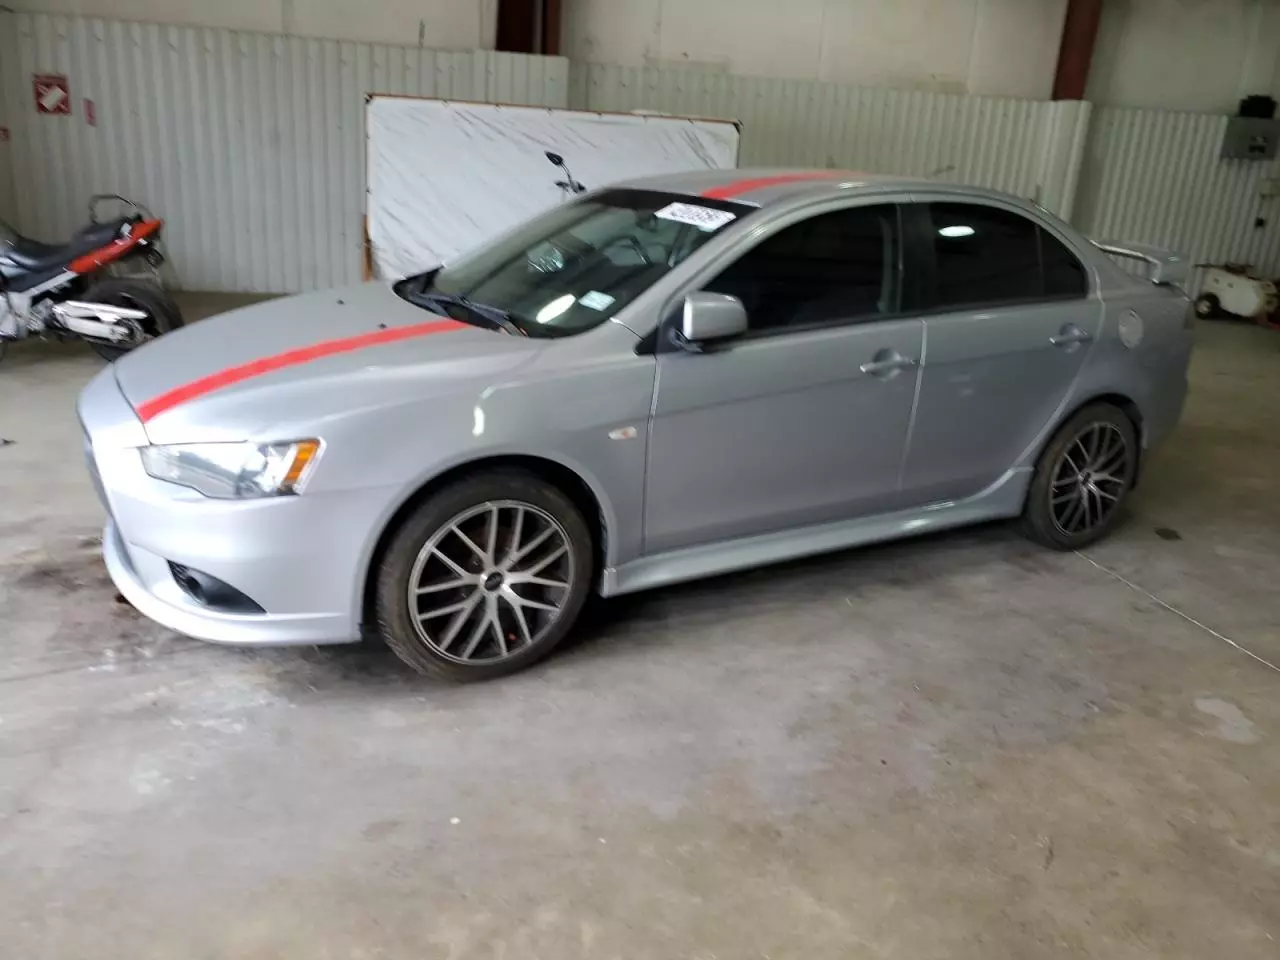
Aucun dommage détecté.
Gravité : aucun